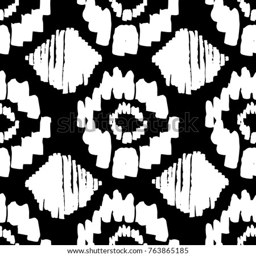
a repeating floral black and white pattern painted with a brush .